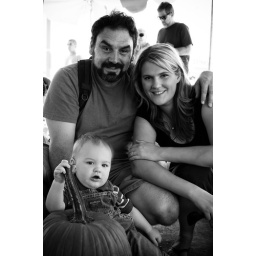
Family of Pumpkins in black and white